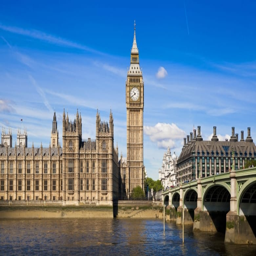
late gothic revival structure and houses